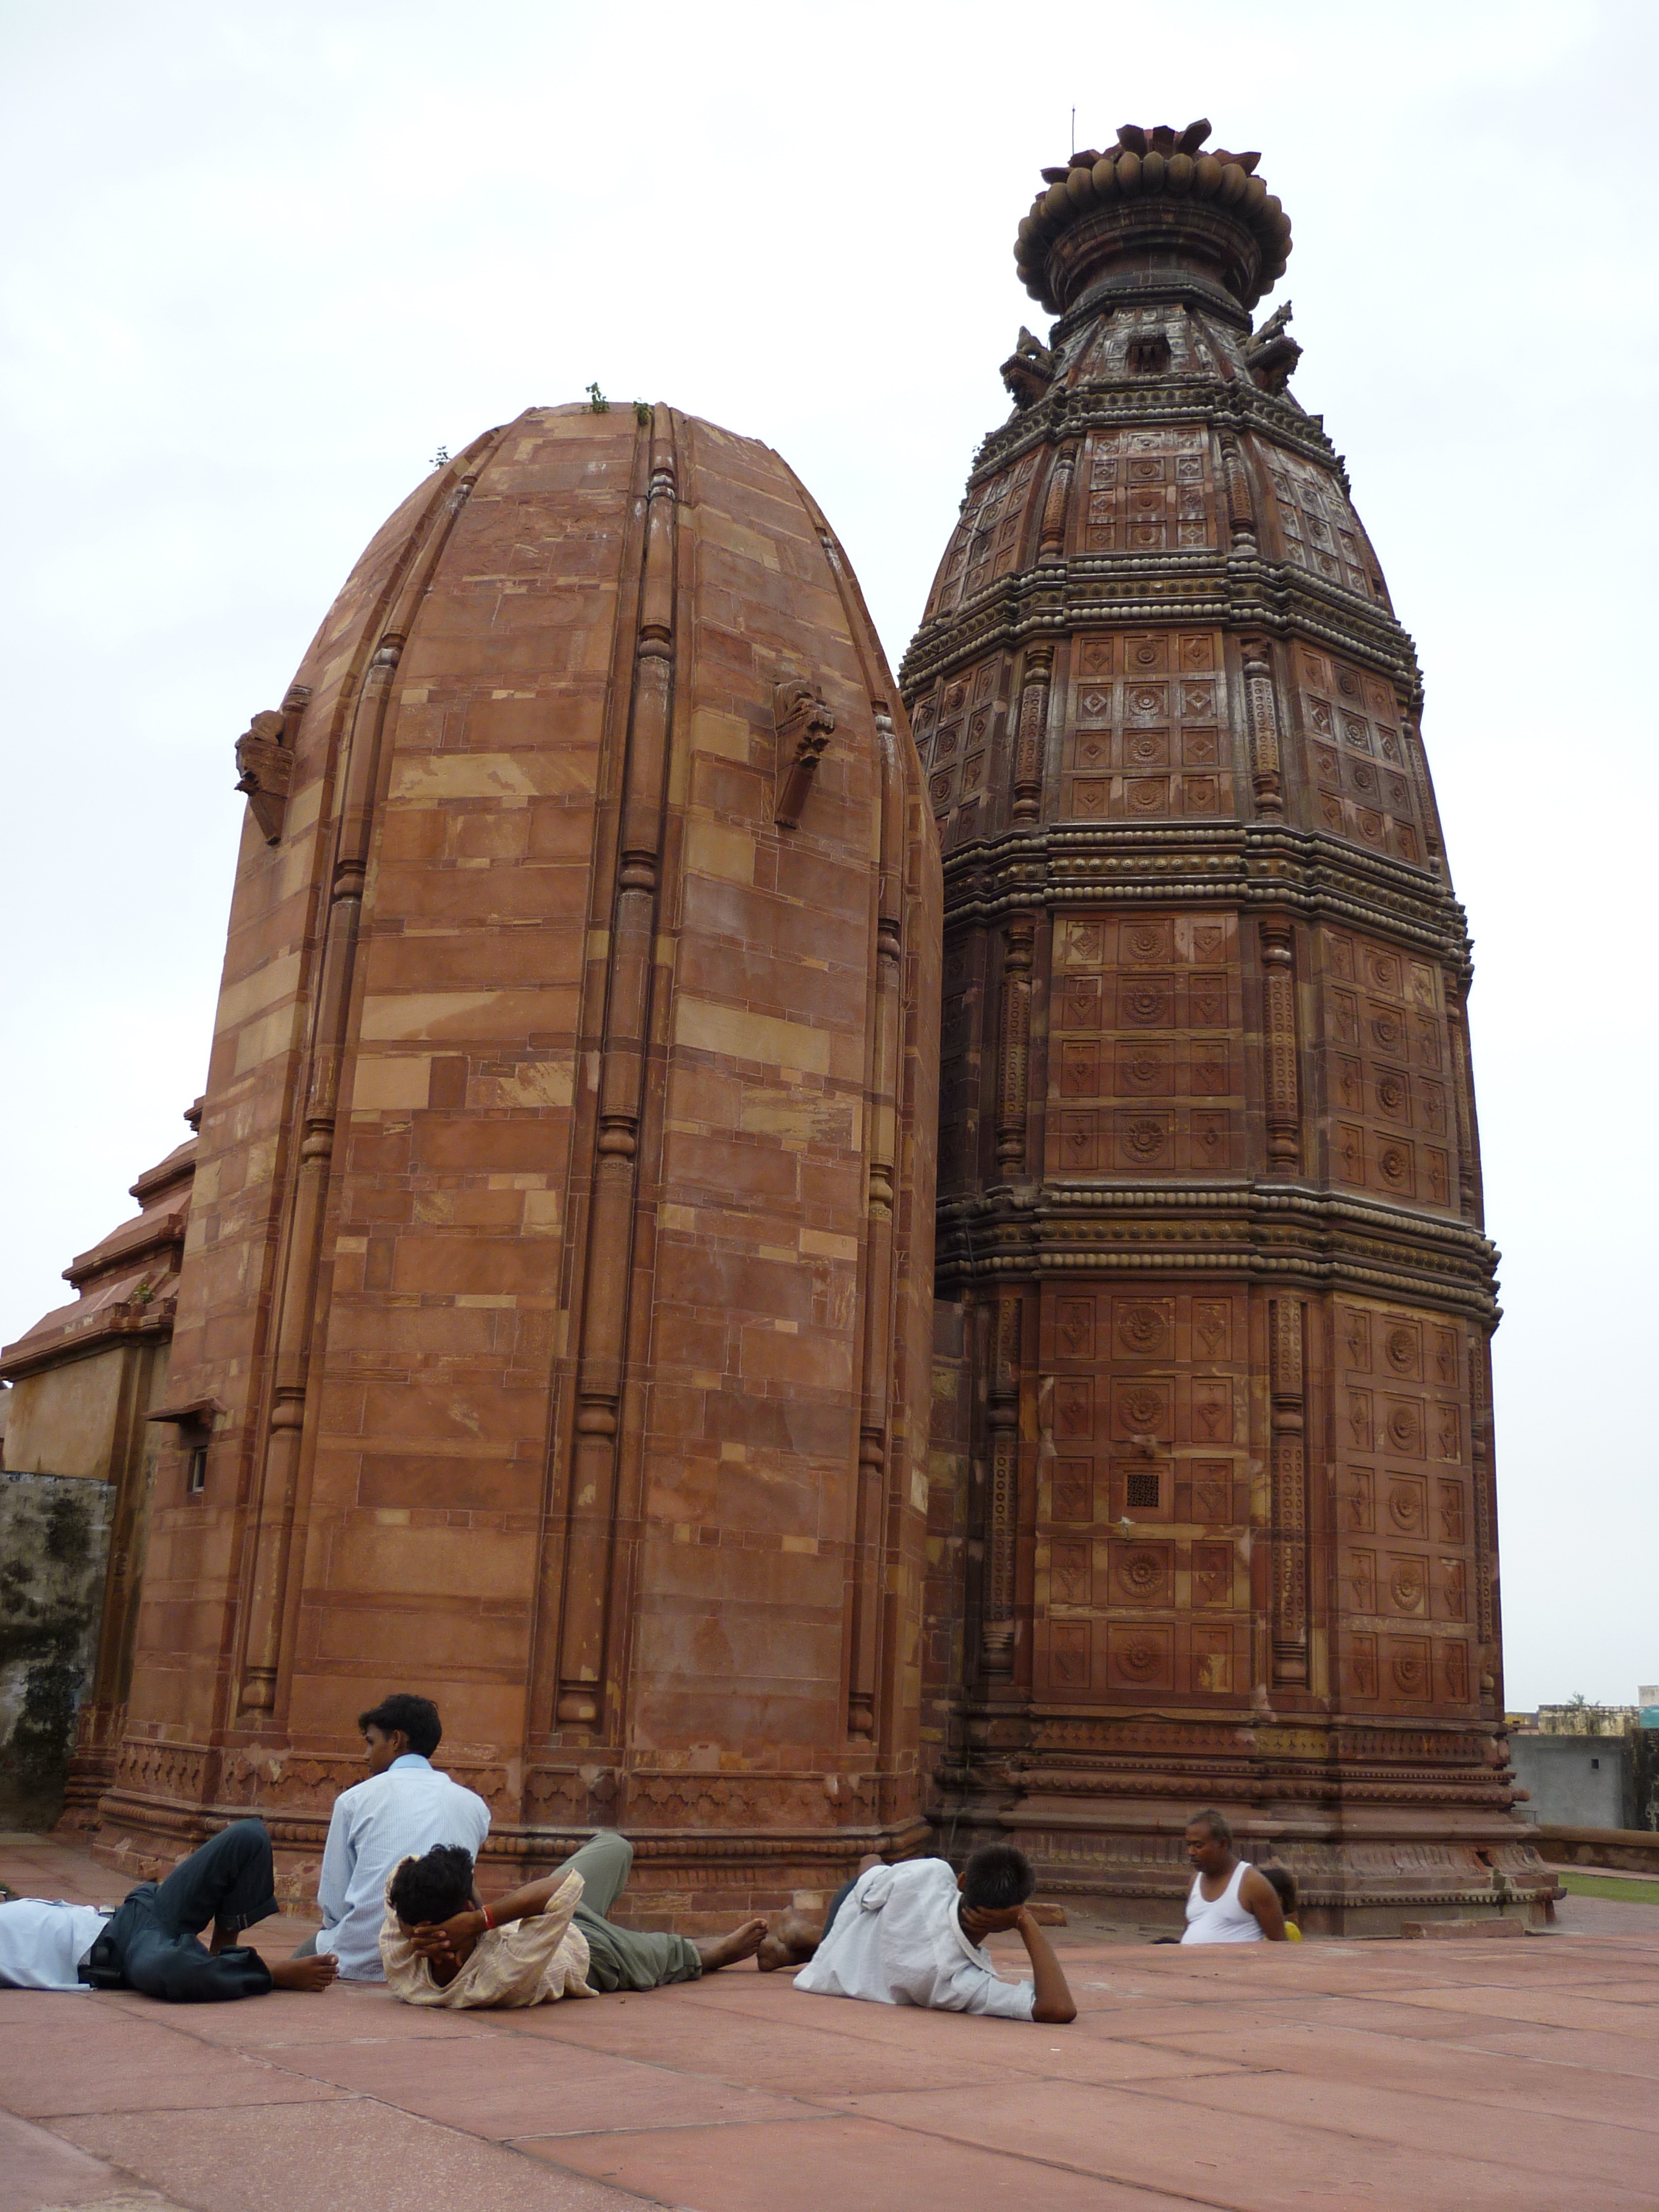
historic site, landmark, building, place of worship, architecture, temple, ancient history, monument, dome, hindu temple, cathedral, unesco world heritage site, church, arch